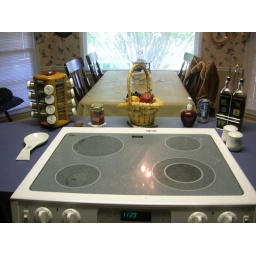
Flat stove on island looking towards breakfast area and windows in kitchen